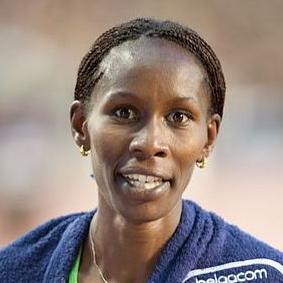
Age: 26